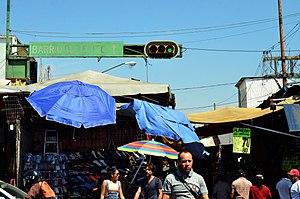
Tepito est l'un des quartiers les plus vieux de la ville de Mexico, situé dans la Colonia Morelos de la délégation Cuauhtémoc. Il est caractérisé par son histoire, ses traditions et sa forte activité commerciale - sa vocation y remonte à l'époque préhispanique - ainsi que des problèmes sociaux tels que la criminalité et la toxicomanie.